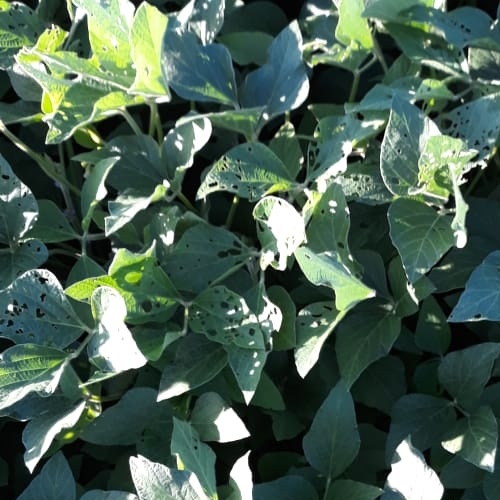
Label: Diabrotica_speciosa